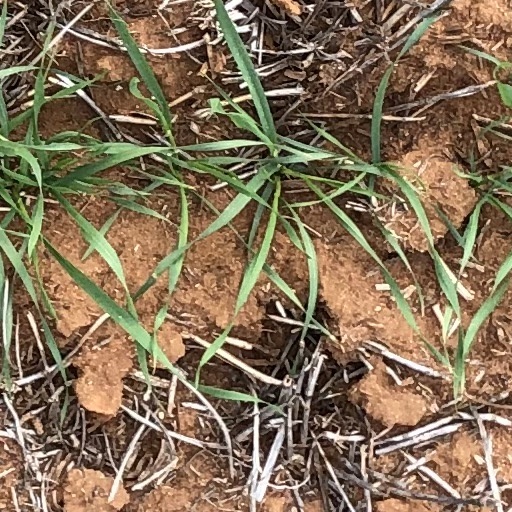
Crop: wheat